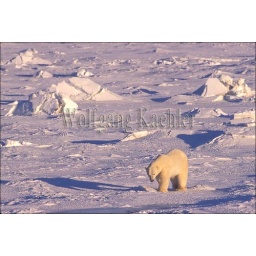
Canada, manitoba, near churchill, polar bear walking on sea ice .